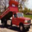
Label: truck